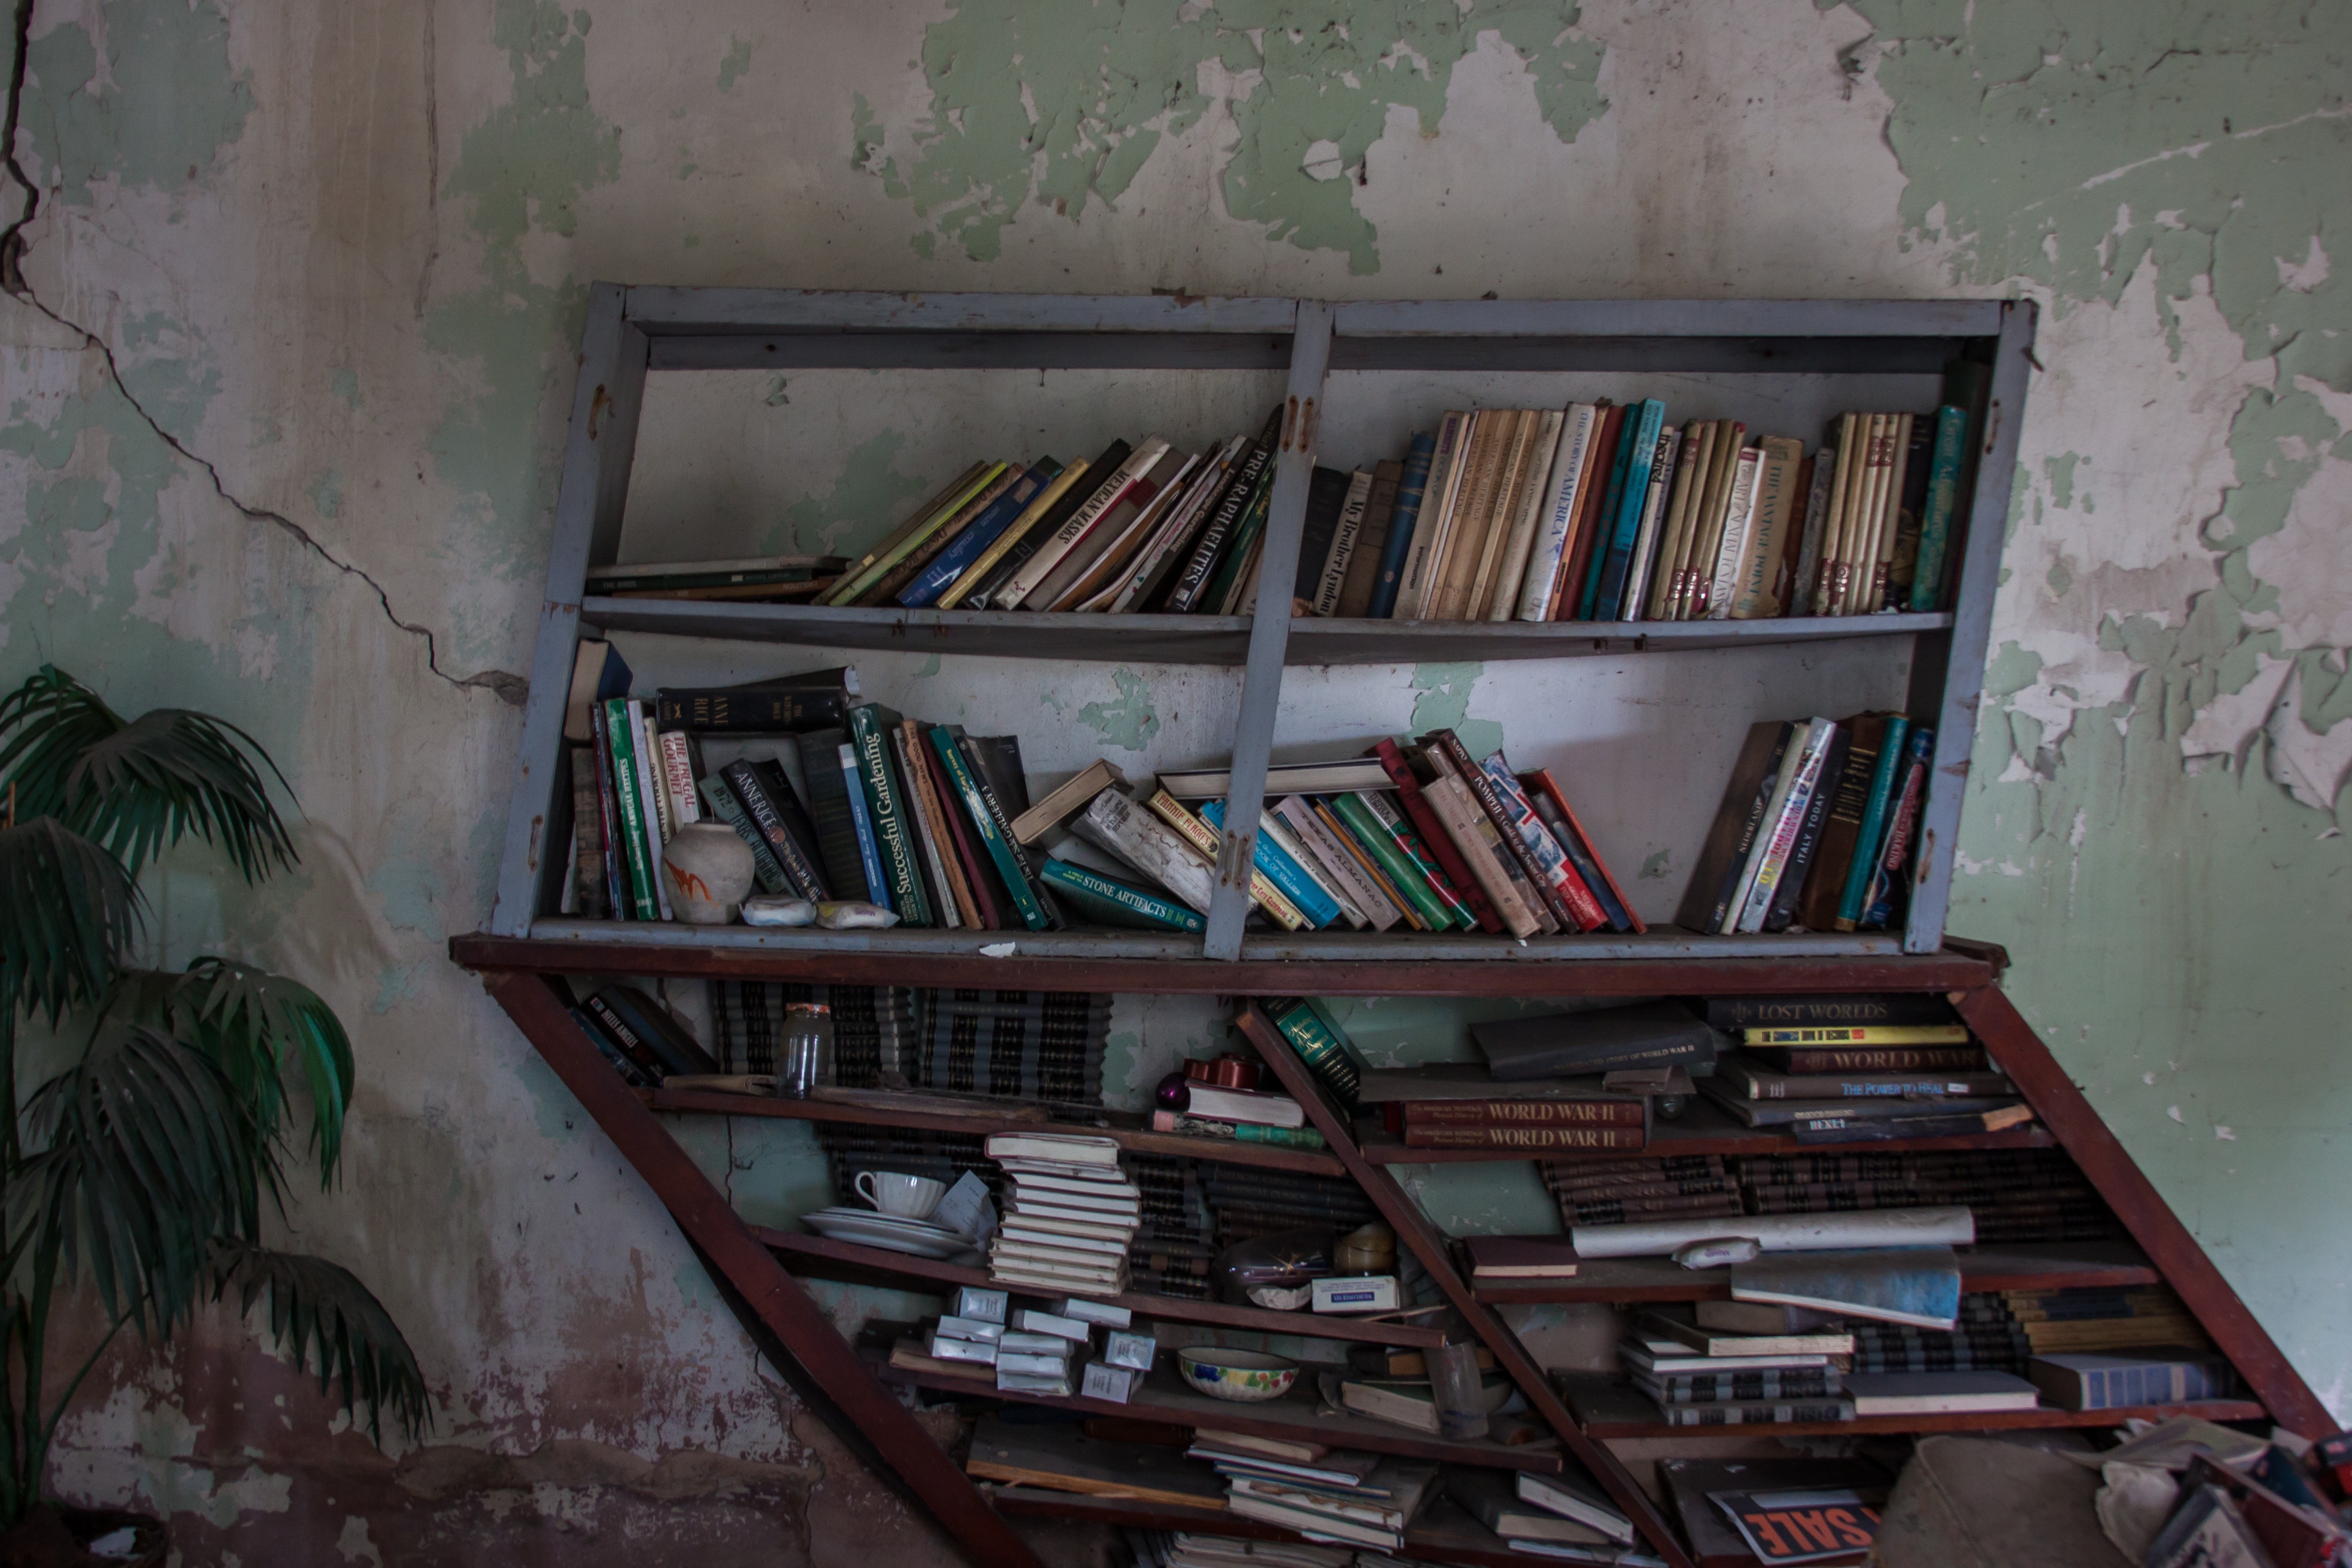
old, wall, interior design, book shelf, bookcase, art, leaning